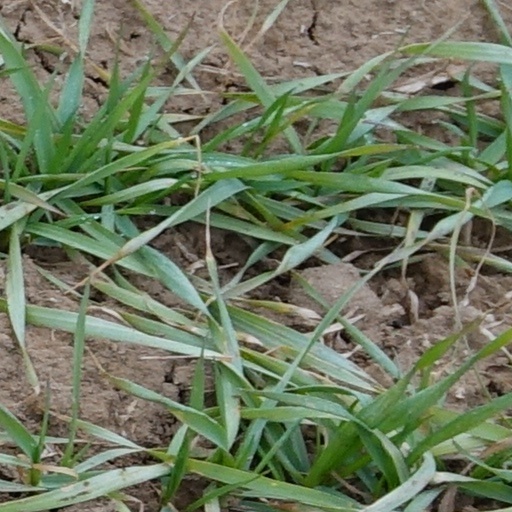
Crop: wheat